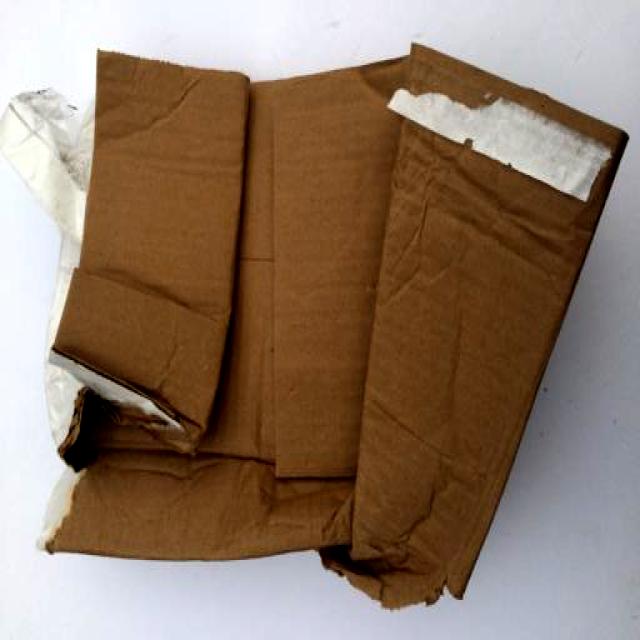
Label: Cardboard